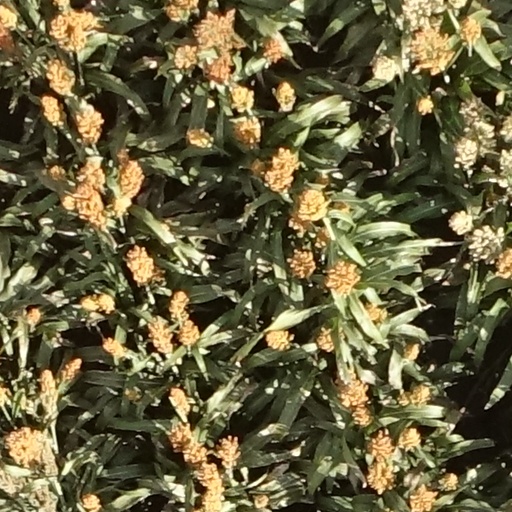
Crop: sorghum